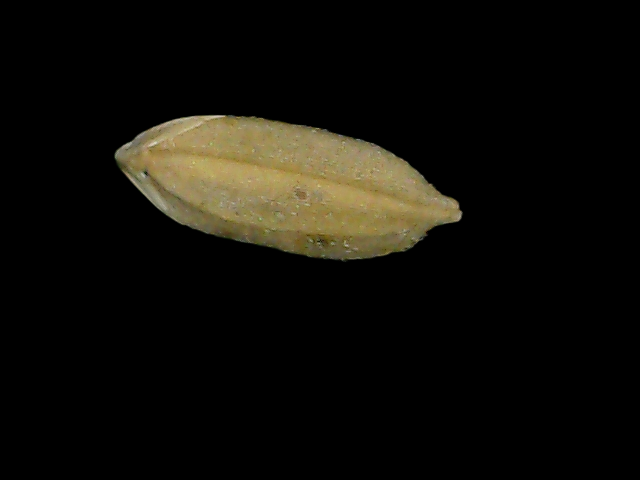
Rice variety: Bd76